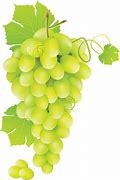
Label: grape